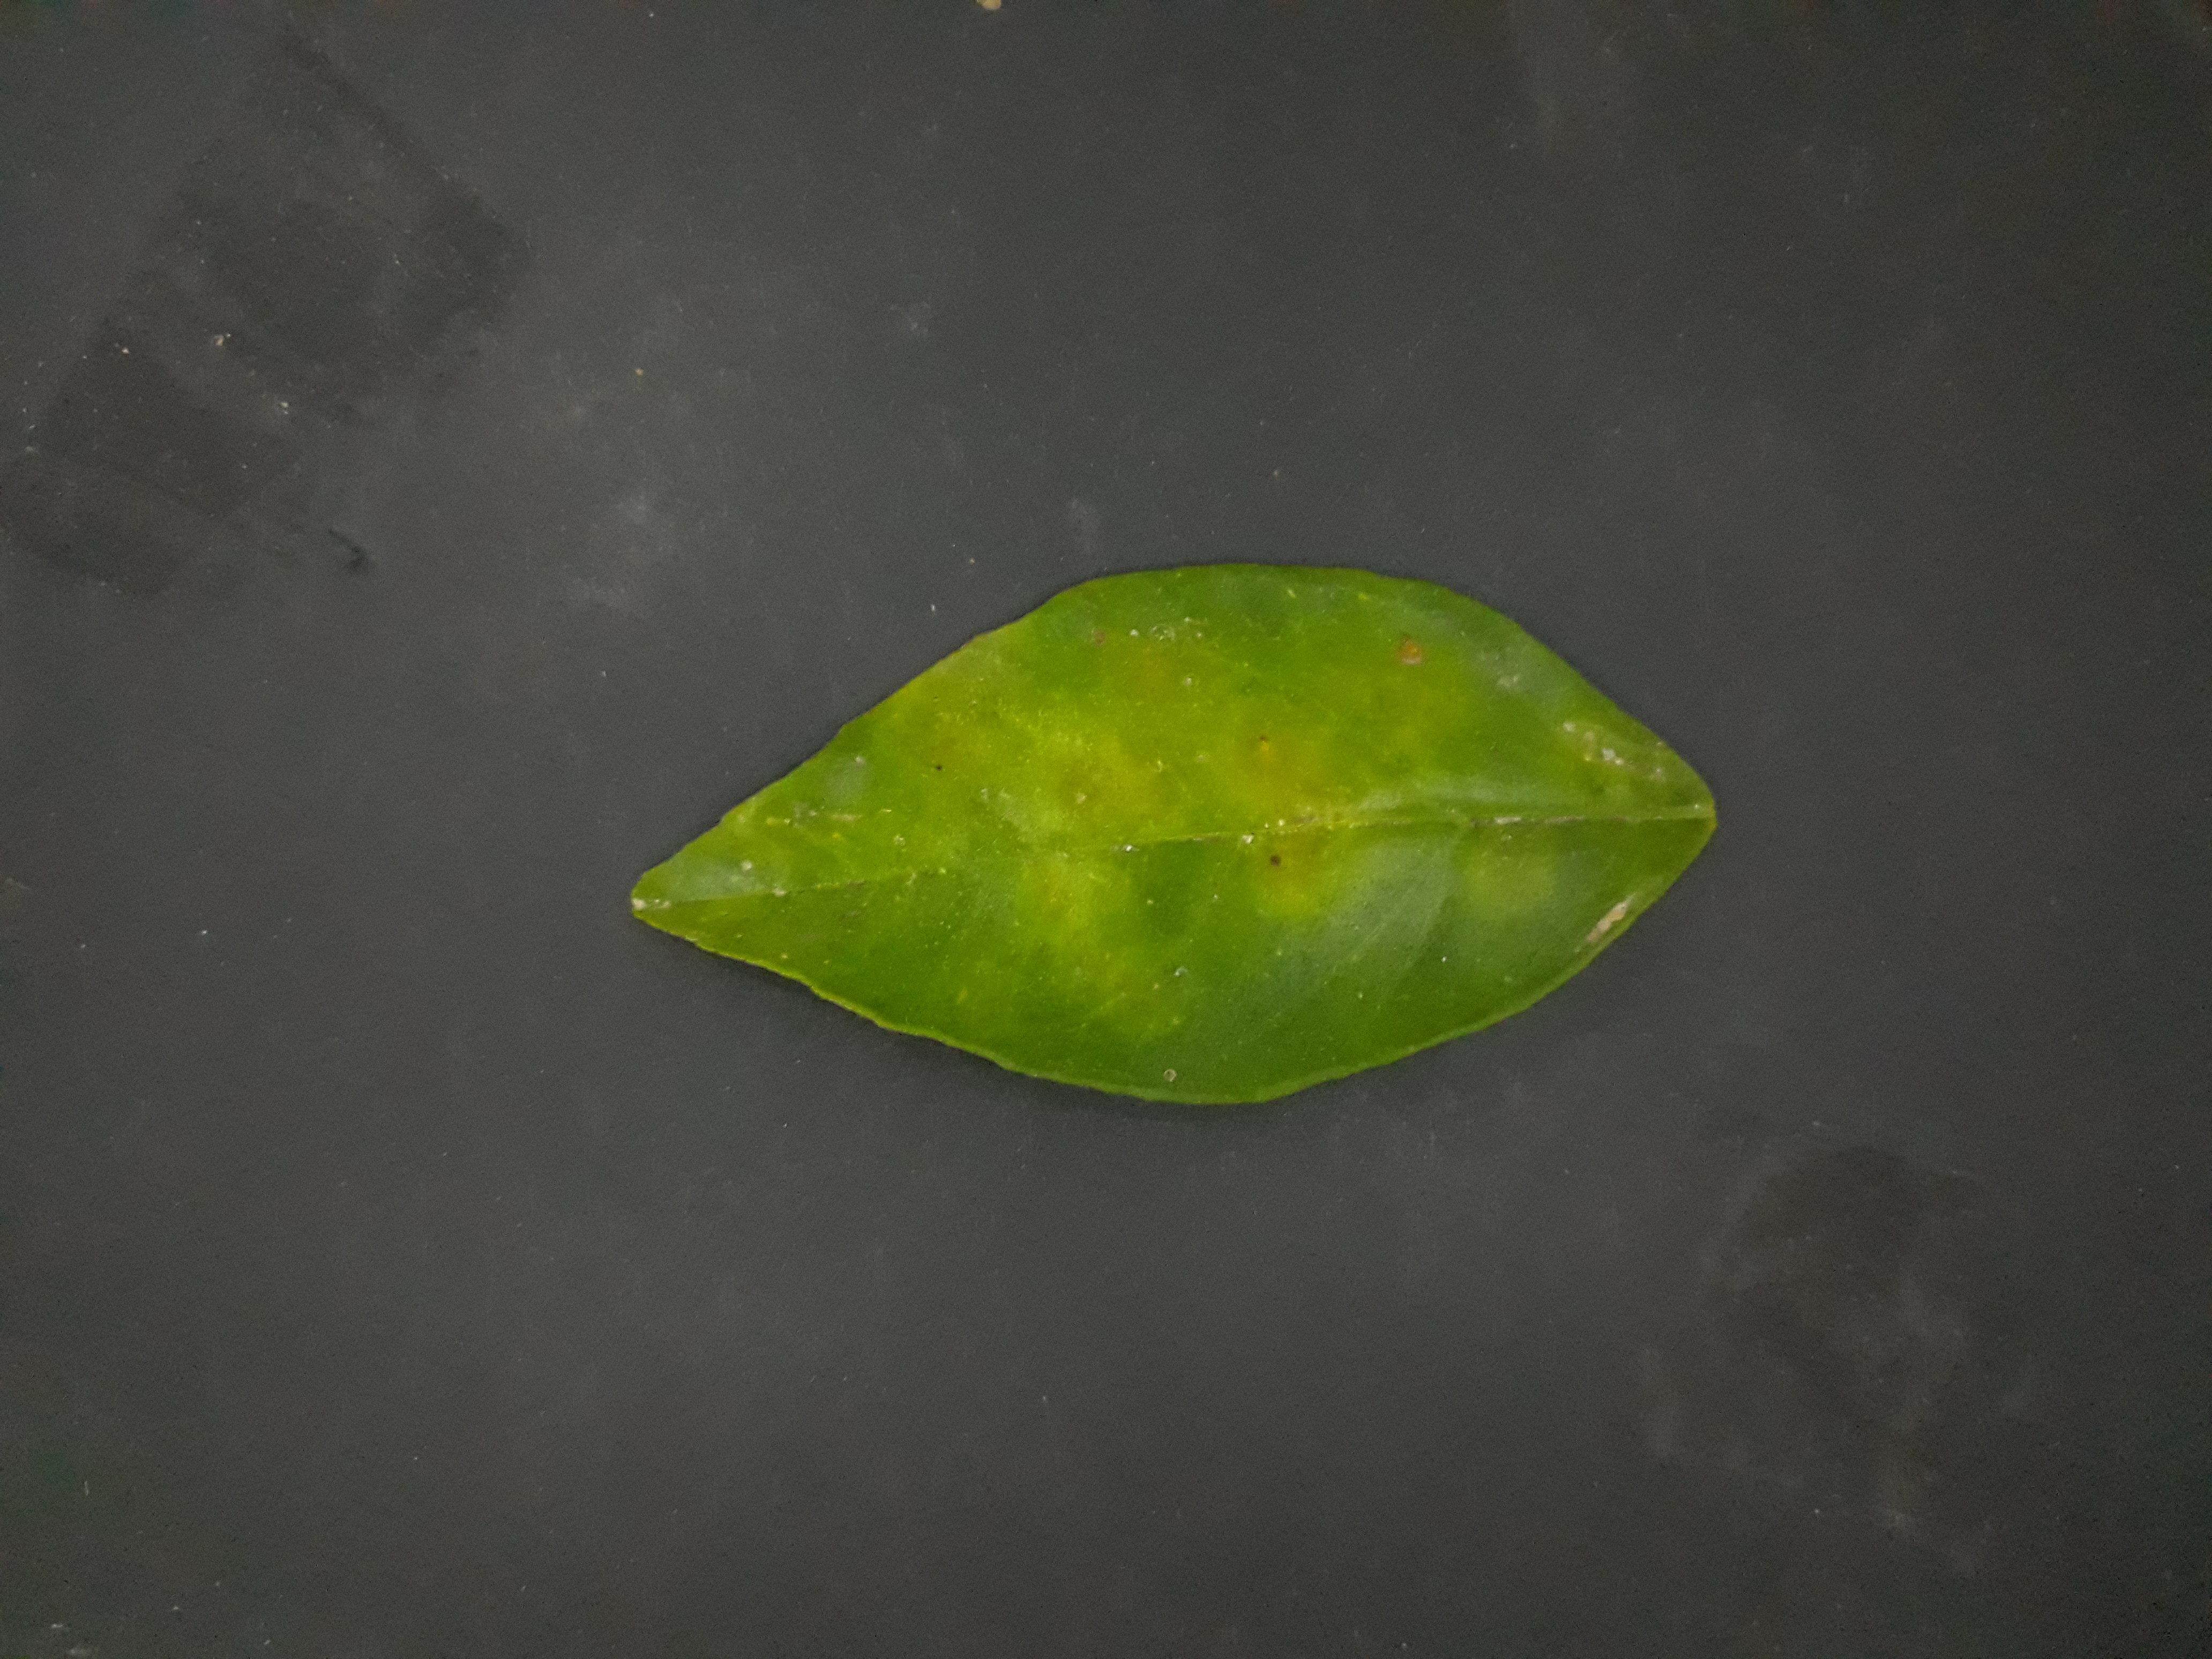
Label: Red_scale_sequelae